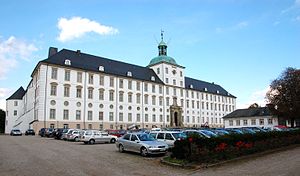
Slesvig-Holsten-Gottorp
Gottorp Slot i Slesvig
Slesvig-Holsten-Gottorp, Holsten-Gottorp eller den gottorpske hertuglinie var et fyrstehus i hertugdømmerne Slesvig og Holsten. Fyrstehuset har fået navn efter Gottorp Slot i Slesvig by.